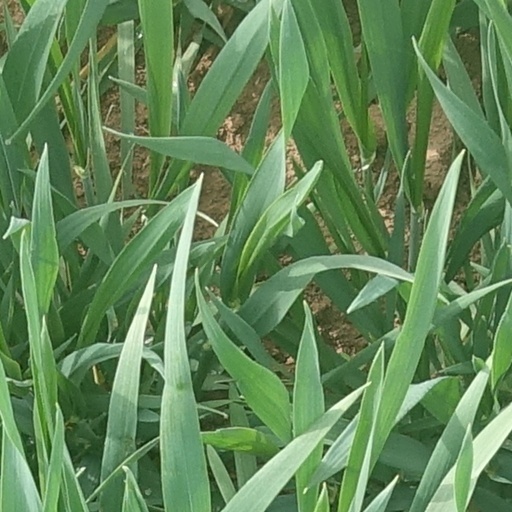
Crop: wheat